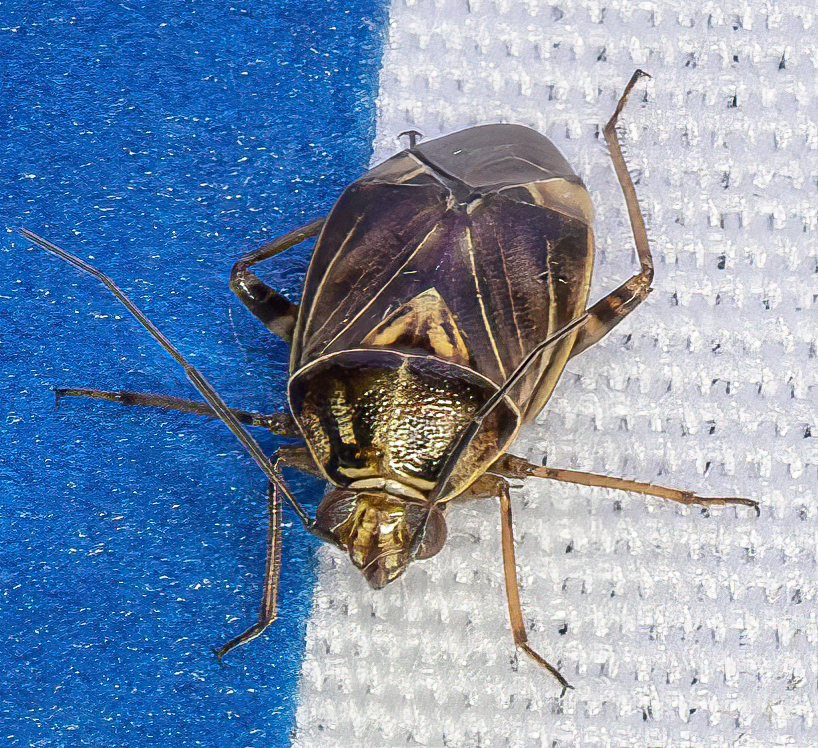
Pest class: lygus_bug